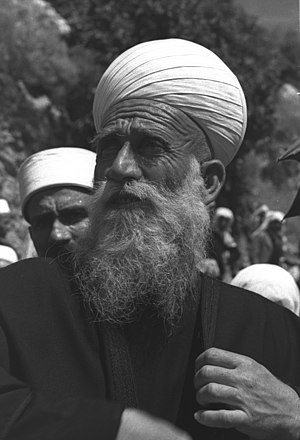
Drusere / Druserne i dag
Den israelske druserleder Sheikh Amin Tarif
Druserne er et religiøst samfund i Mellemøsten, en gren af islam som er blevet modificeret i så høj grad at sekten kan ses som en separat religion.